Chirgwin–Coulson weights

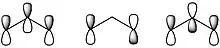
The molecular formula_119 orbitals of ozone, from left to right, formula_120,formula_121, and formula_122

The wave functions for each of the molecular orbitals formula_123 can be written as a linear combination of each of the oxygen formula_105 orbitals as follows: